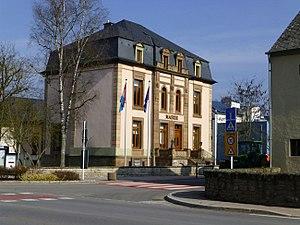
La Mairie de Bissen (Luxembourg)
Bissen est une localité luxembourgeoise et le chef-lieu de la commune portant le même nom située dans le canton de Mersch. Elle se situe au cœur du grand-duché, au nord de la capitale.